After the Incident

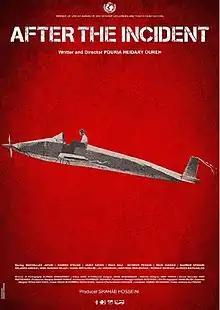
Film poster

After the Incident (Persian: بعد از اتفاق, Bad az Etefagh) is a 2020 Iranian drama film written and directed by Pouria Heidary Oureh. The film screened for the first time at the International Film Festival for Children and Youth.